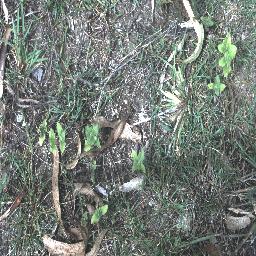
Label: negative